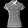
Label: T - shirt / top